Adrian David Cheok

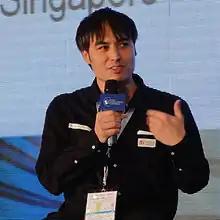
Cheok in 2011

Adrian David Cheok is an Australian electrical engineer and academic. He is a professor at in Tokyo, Japan. In the 2019 federal election, he ran to represent the Division of Boothby as a member of the far-right Fraser Anning's Conservative National Party. Cheok has been described as a sex robot expert.